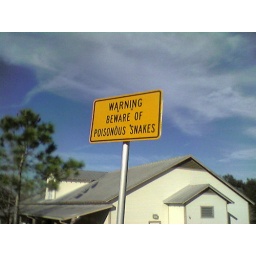
A sign on the side of road somewhere near Gainesville.